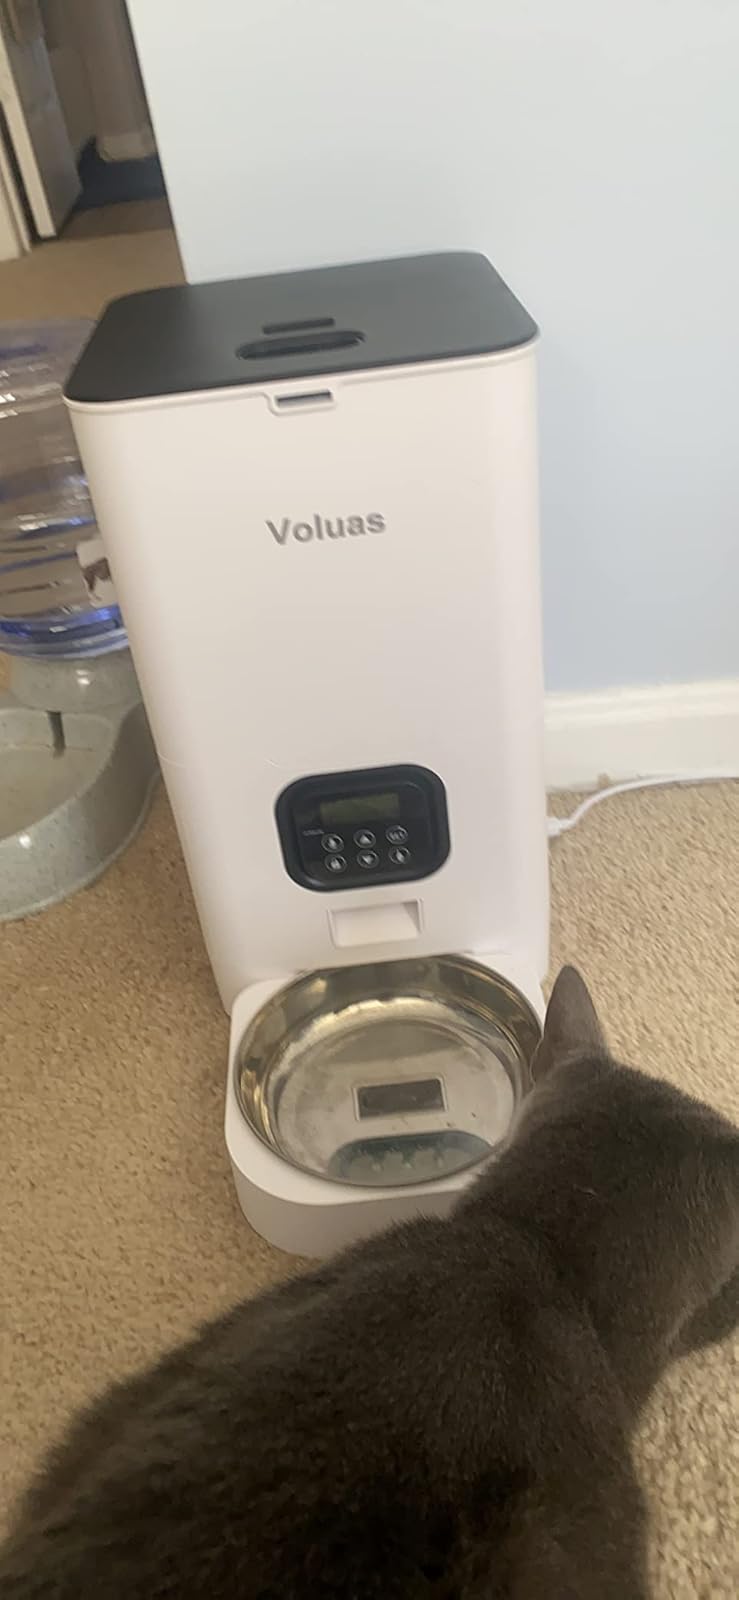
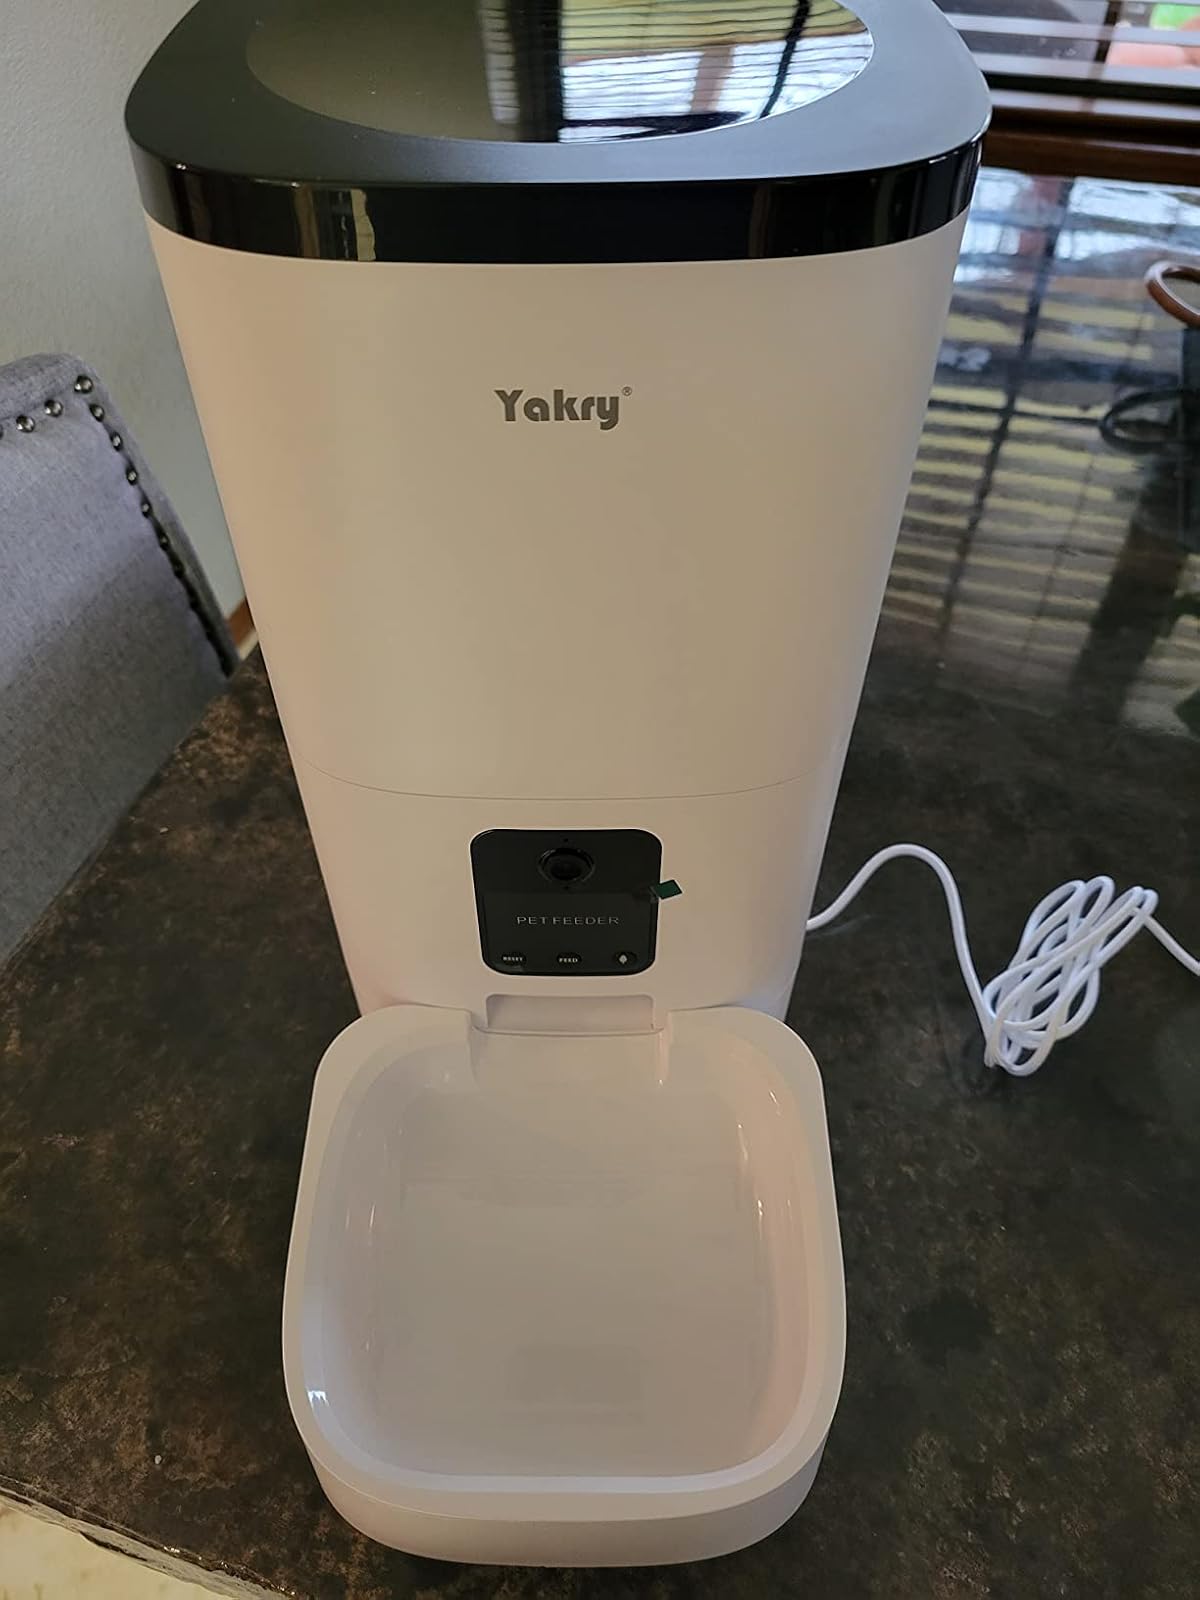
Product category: items_feeder
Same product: no